Cosmopolitanism

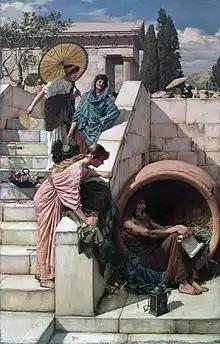
Diogenes

Cosmopolitanism can be traced back to Diogenes of Sinope, the founder of the Cynic movement in Ancient Greece. It was said that when Diogenes was "Asked where he came from, he answered: 'I am a citizen of the world ("kosmopolitês")'". At the time, the broadest basis of social identity among Greeks was either the individual city-state or the culturally and linguistically homogeneous "Hellenic" group.